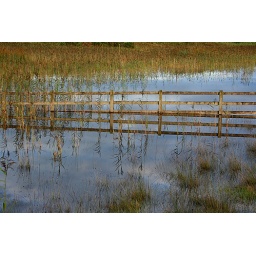
As autumn disappears into winter, a fence disappears into the water in a field near Oranmore, Galway